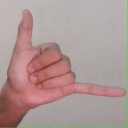
अक्षर: द